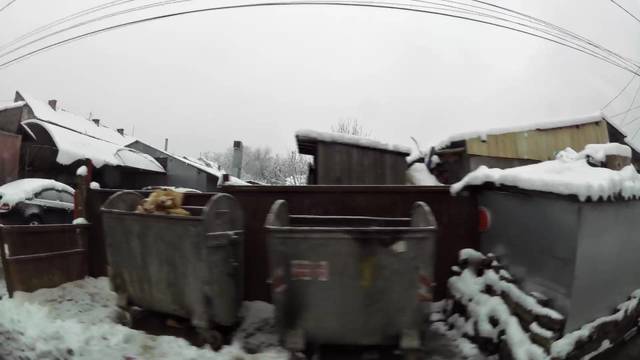
Region: Serbia
Coordinates: 44.808, 20.441